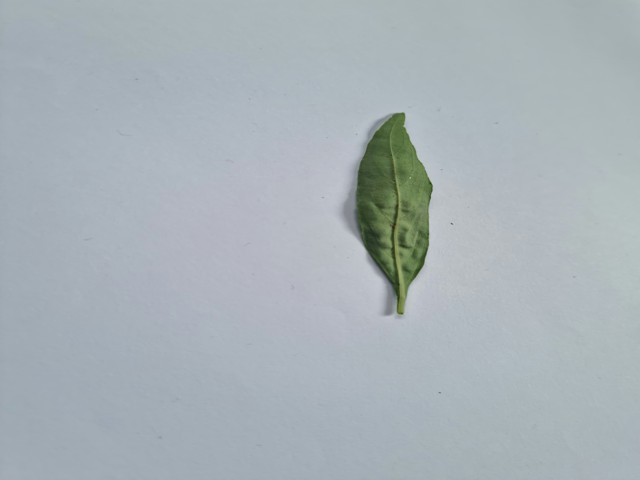
Plant: kalomegh